Nathaniel Rogers (physician)

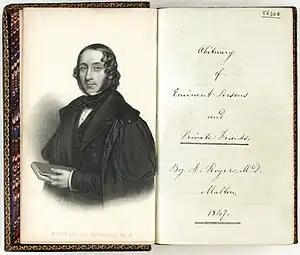
Portrait of Nathaniel Rogers in volume 2 (1847) of his book "Obituary of eminent persons and private friends"

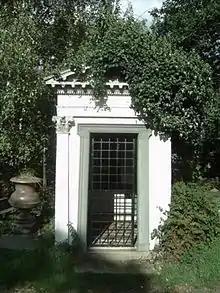
Listed Mausoleum to the Rogers Family at Abney Park Cemetery, London

Nathaniel Rogers M.D. (1808 – 27 October 1884) was a doctor of medicine who qualified at Edinburgh University in 1832 and practiced in Malton, Yorkshire in his early career, later moving to London and then, during semi-retirement spent his winter seasons at Exeter. He is known more widely as the donor of stained glass windows to both Anglican churches and nonconformist chapels. He edited several medical books, authored poems and letters to newspapers, chaired baptist and related meetings, and gave lectures to Mechanics' Institutes and similar educational institutes in London and North Yorkshire.